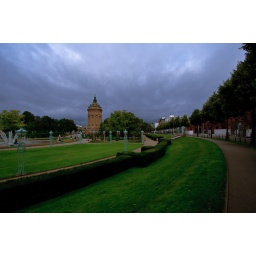
another landscape near the water tower in Mannheim. Shot during the second photo walk